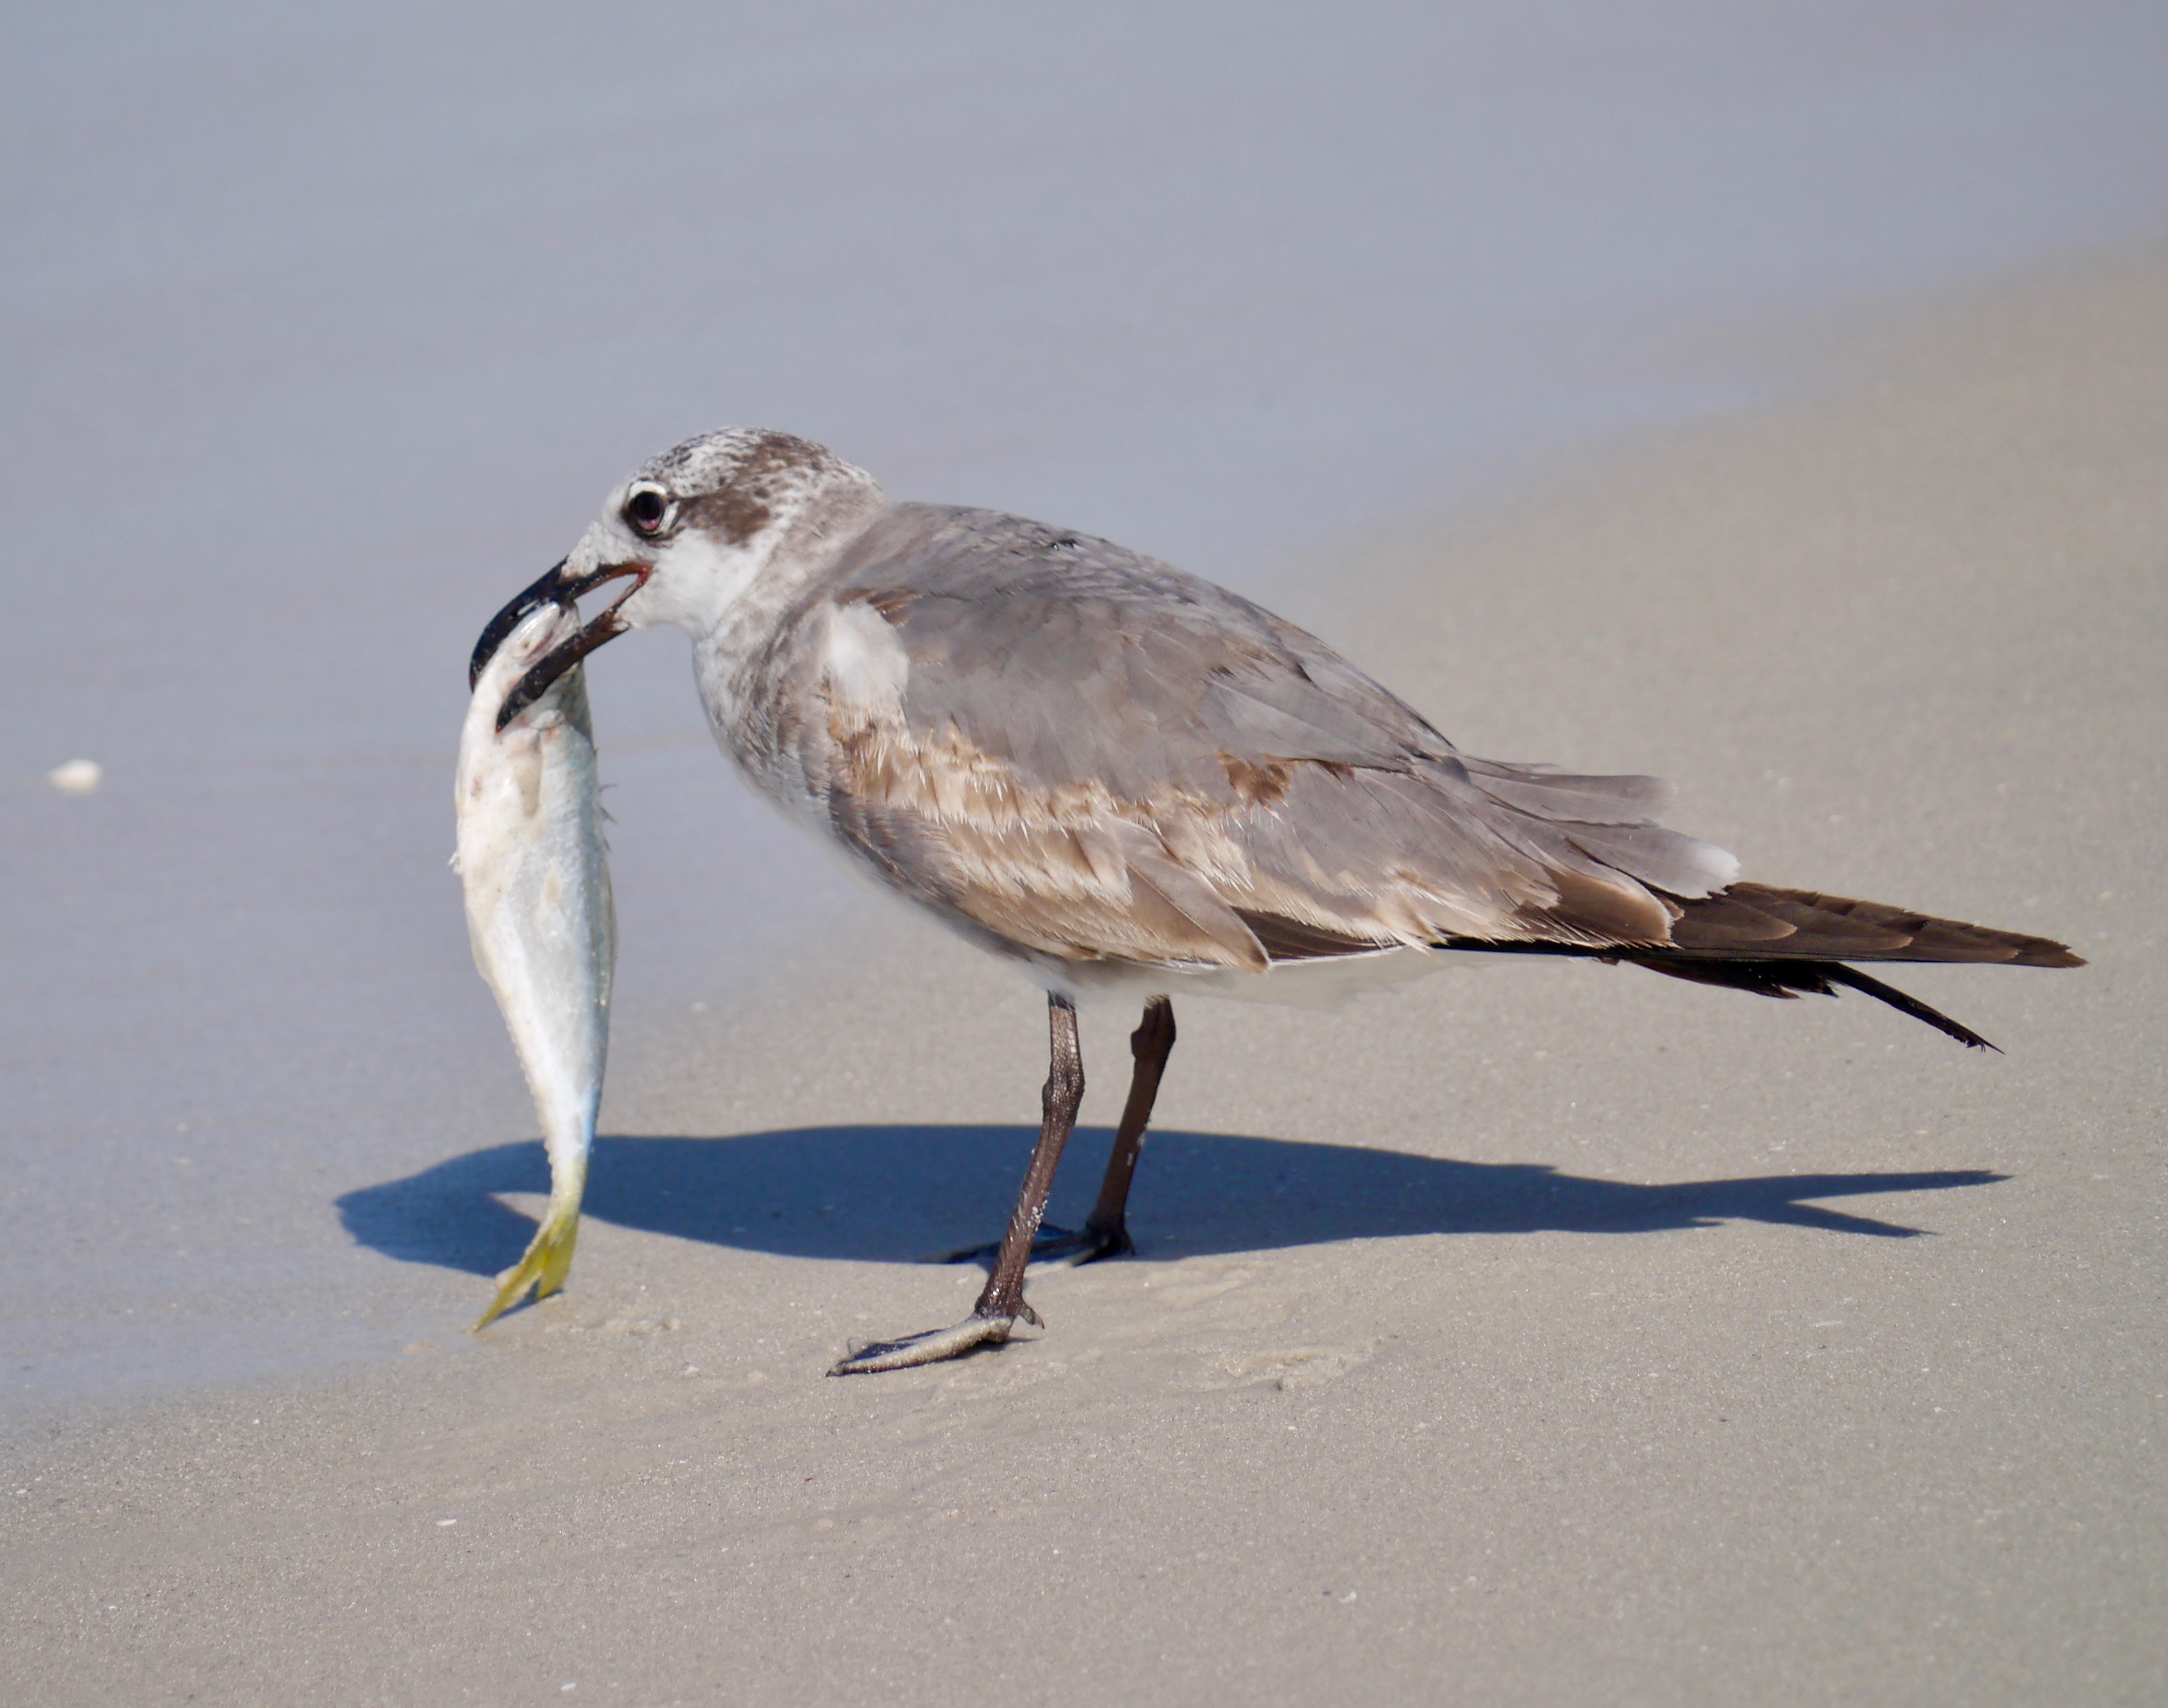
bird, beak, vertebrate, fauna, shorebird, sandpiper, wildlife, wing